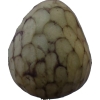
Label: cherimoya